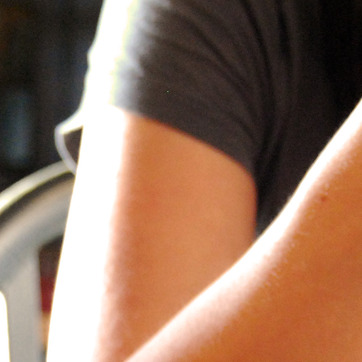
Material: skin